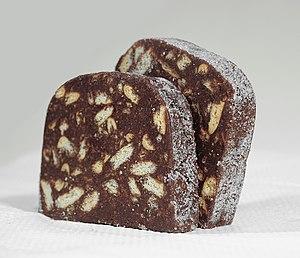
Salami au Chocolat Русский: шоколад салями, shokolad salyami